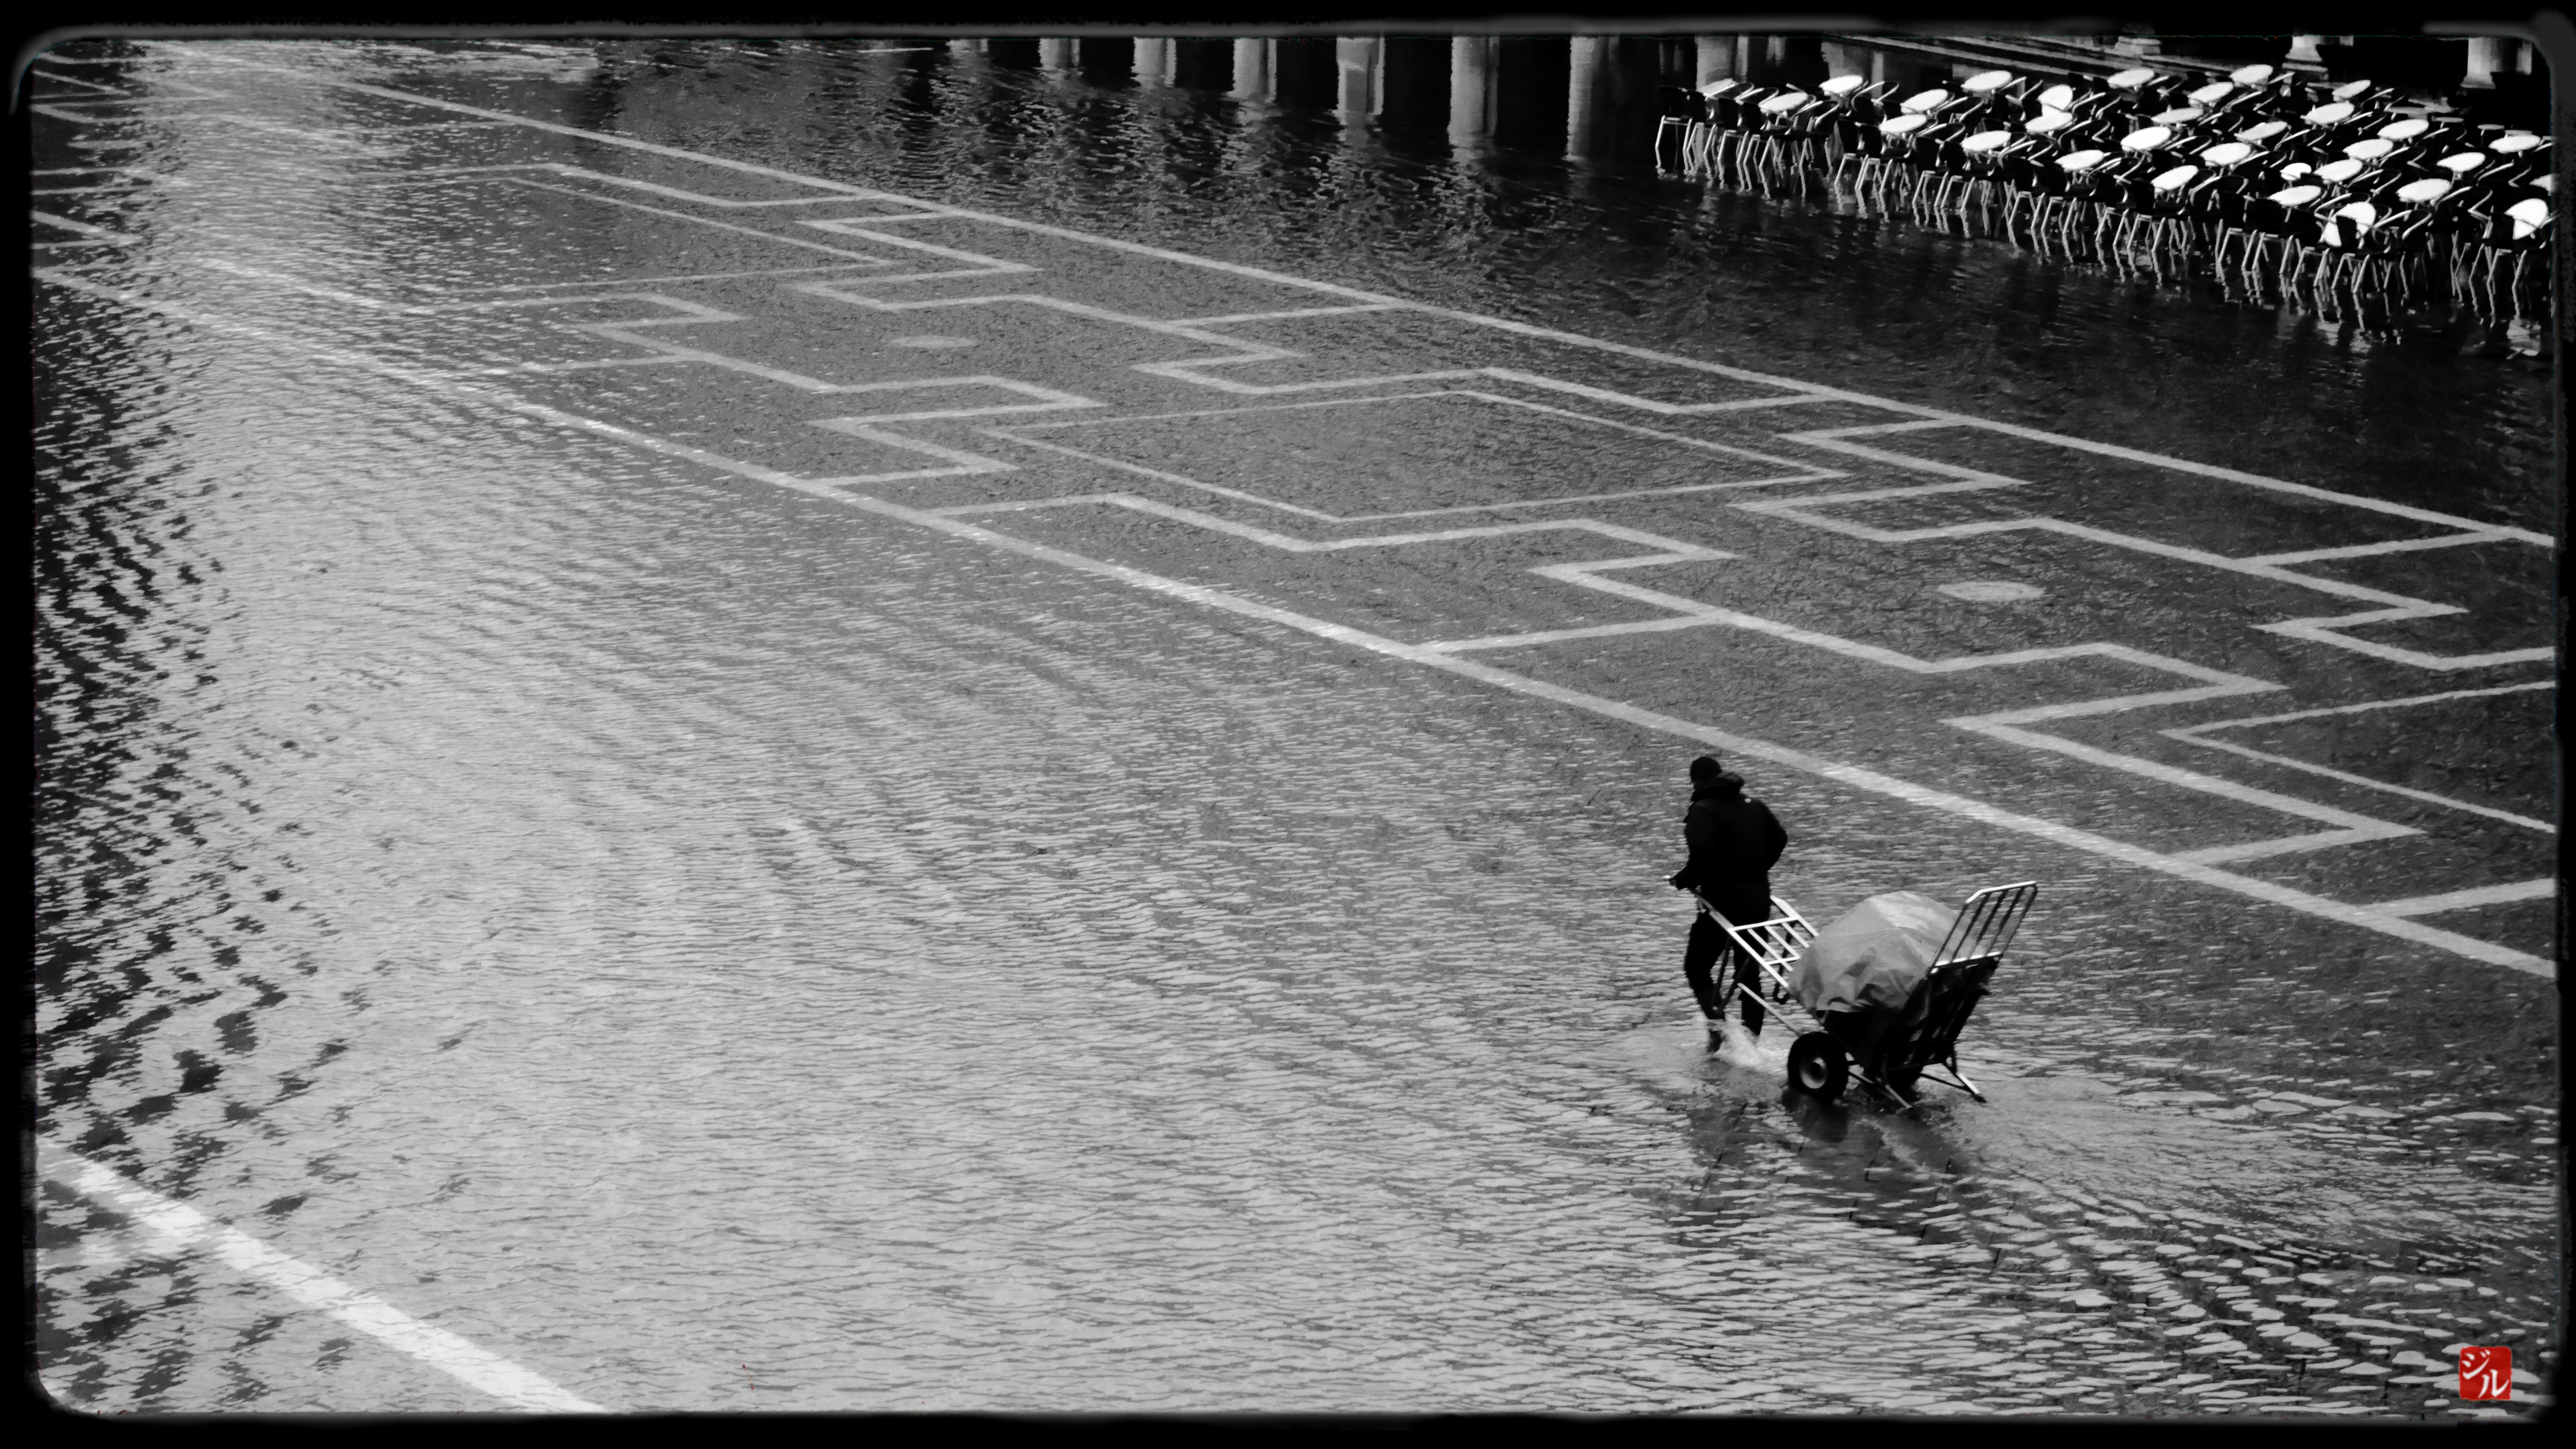
black and white, white, photography, black, monochrome, polaroid, flickr, aqua, photograph, venise, image, dxo, shape, blackdiamond, alta, inondation, 664, monochrome photography